Niels Petersen House

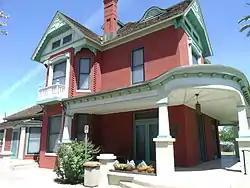
Niels Petersen House

The Niels Petersen House is a local historic landmark in Tempe, Arizona, that is listed on the U.S. National Register of Historic Places. It is an example of Queen Anne Style brick architecture in the Salt River Valley.